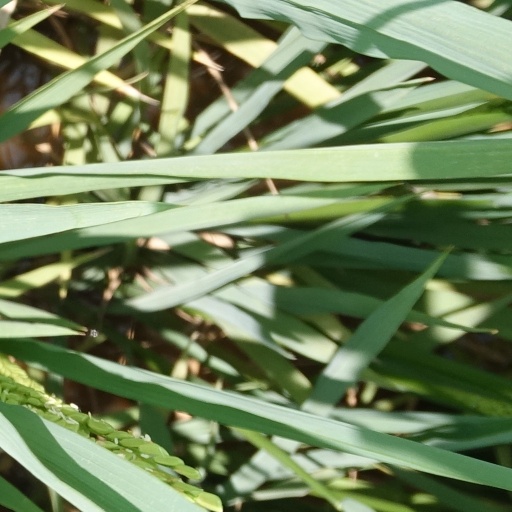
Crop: rice